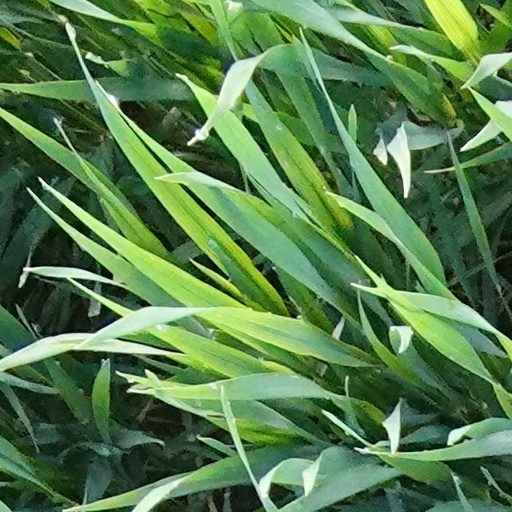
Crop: wheat